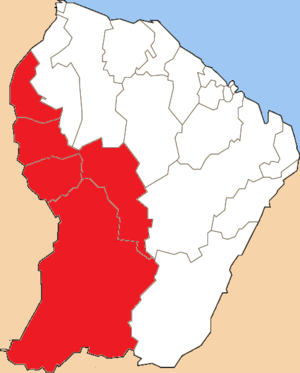
Situation du canton dans le département de la Guyane
Le canton de Maripasoula est une ancienne division administrative française, située dans le département français de la Guyane, dans l'arrondissement de Saint-Laurent-du-Maroni.